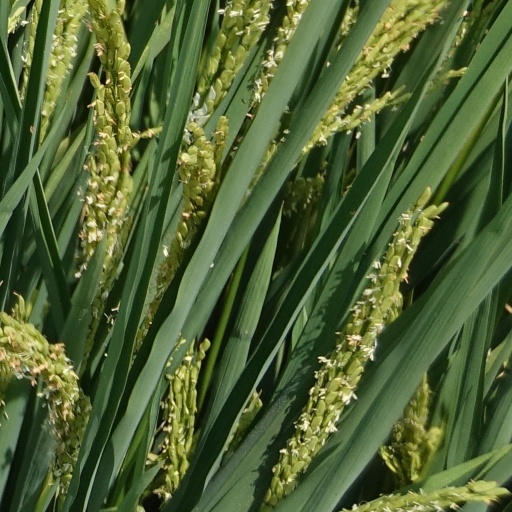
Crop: rice